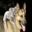
Label: dog